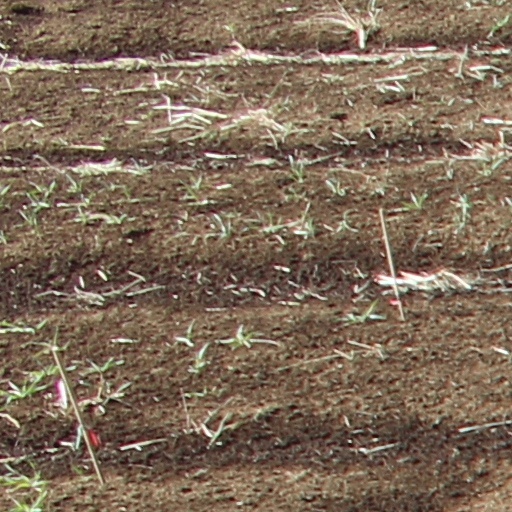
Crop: wheat